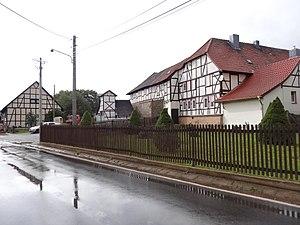
Werther est une municipalité allemande du land de Thuringe, dans l'arrondissement de Nordhausen, au centre de l'Allemagne.